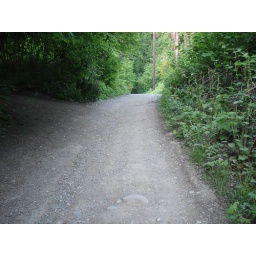
Two roads diverged in a green wood